Life of Christ in art

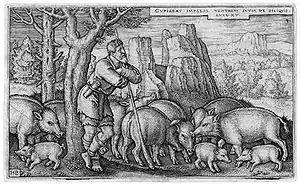
Hans Sebald Beham engraving of the parable of the Prodigal Son with his pigs, 1536

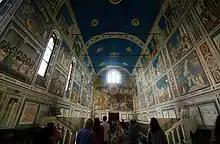
Interior of the Scrovegni Chapel with a large fresco cycle by Giotto

Early Christian art contains a number of narrative scenes collected on sarcophagi and in paintings in the Catacombs of Rome. Miracles are very often shown, but the Crucifixion is absent until the 5th century, when it originated in Palestine, soon followed by the Nativity in much the form still seen in Orthodox icons today. The "Adoration of the Magi" and the "Baptism" are both often found earlier, but the choice of scenes is very variable.